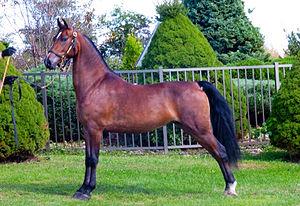
La liste des chevaux d'État des États-Unis présente les douze chevaux retenus officiellement par certains États des États-Unis. Le plus ancien a été proposé en 1961 pour le Vermont, et les deux plus récents le furent en 2010 pour la Caroline du Nord et la Caroline du Sud.
Le Morgan est une race de chevaux de selle originaire des États-Unis qui a la particularité d'être issue d'un seul étalon, Figure, propriété de l'éleveur Justin Morgan, à qui elle doit son nom. C'est un cheval de petite taille, compact et élégant, qui est aujourd'hui élevé sur l'ensemble du sol américain ainsi que dans de nombreux autres pays, en particulier au Canada et en Grande-Bretagne. Le Morgan est polyvalent et est utilisé aussi bien monté qu'attelé dans une grande variété de disciplines. Certains chevaux Morgan sont restés dans l'histoire, s'illustrant par exemple sous la selle de nombreux généraux au cours de la guerre de Sécession.